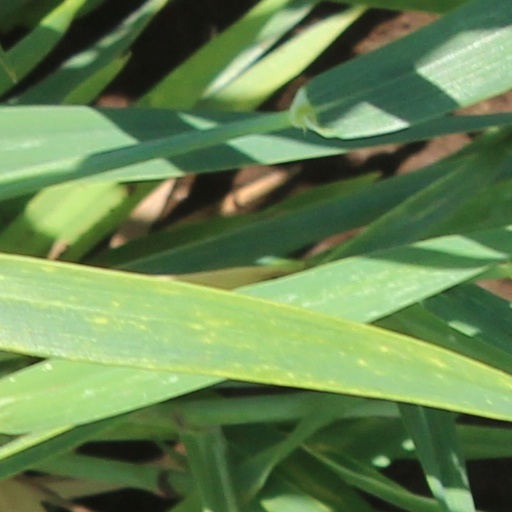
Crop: wheat